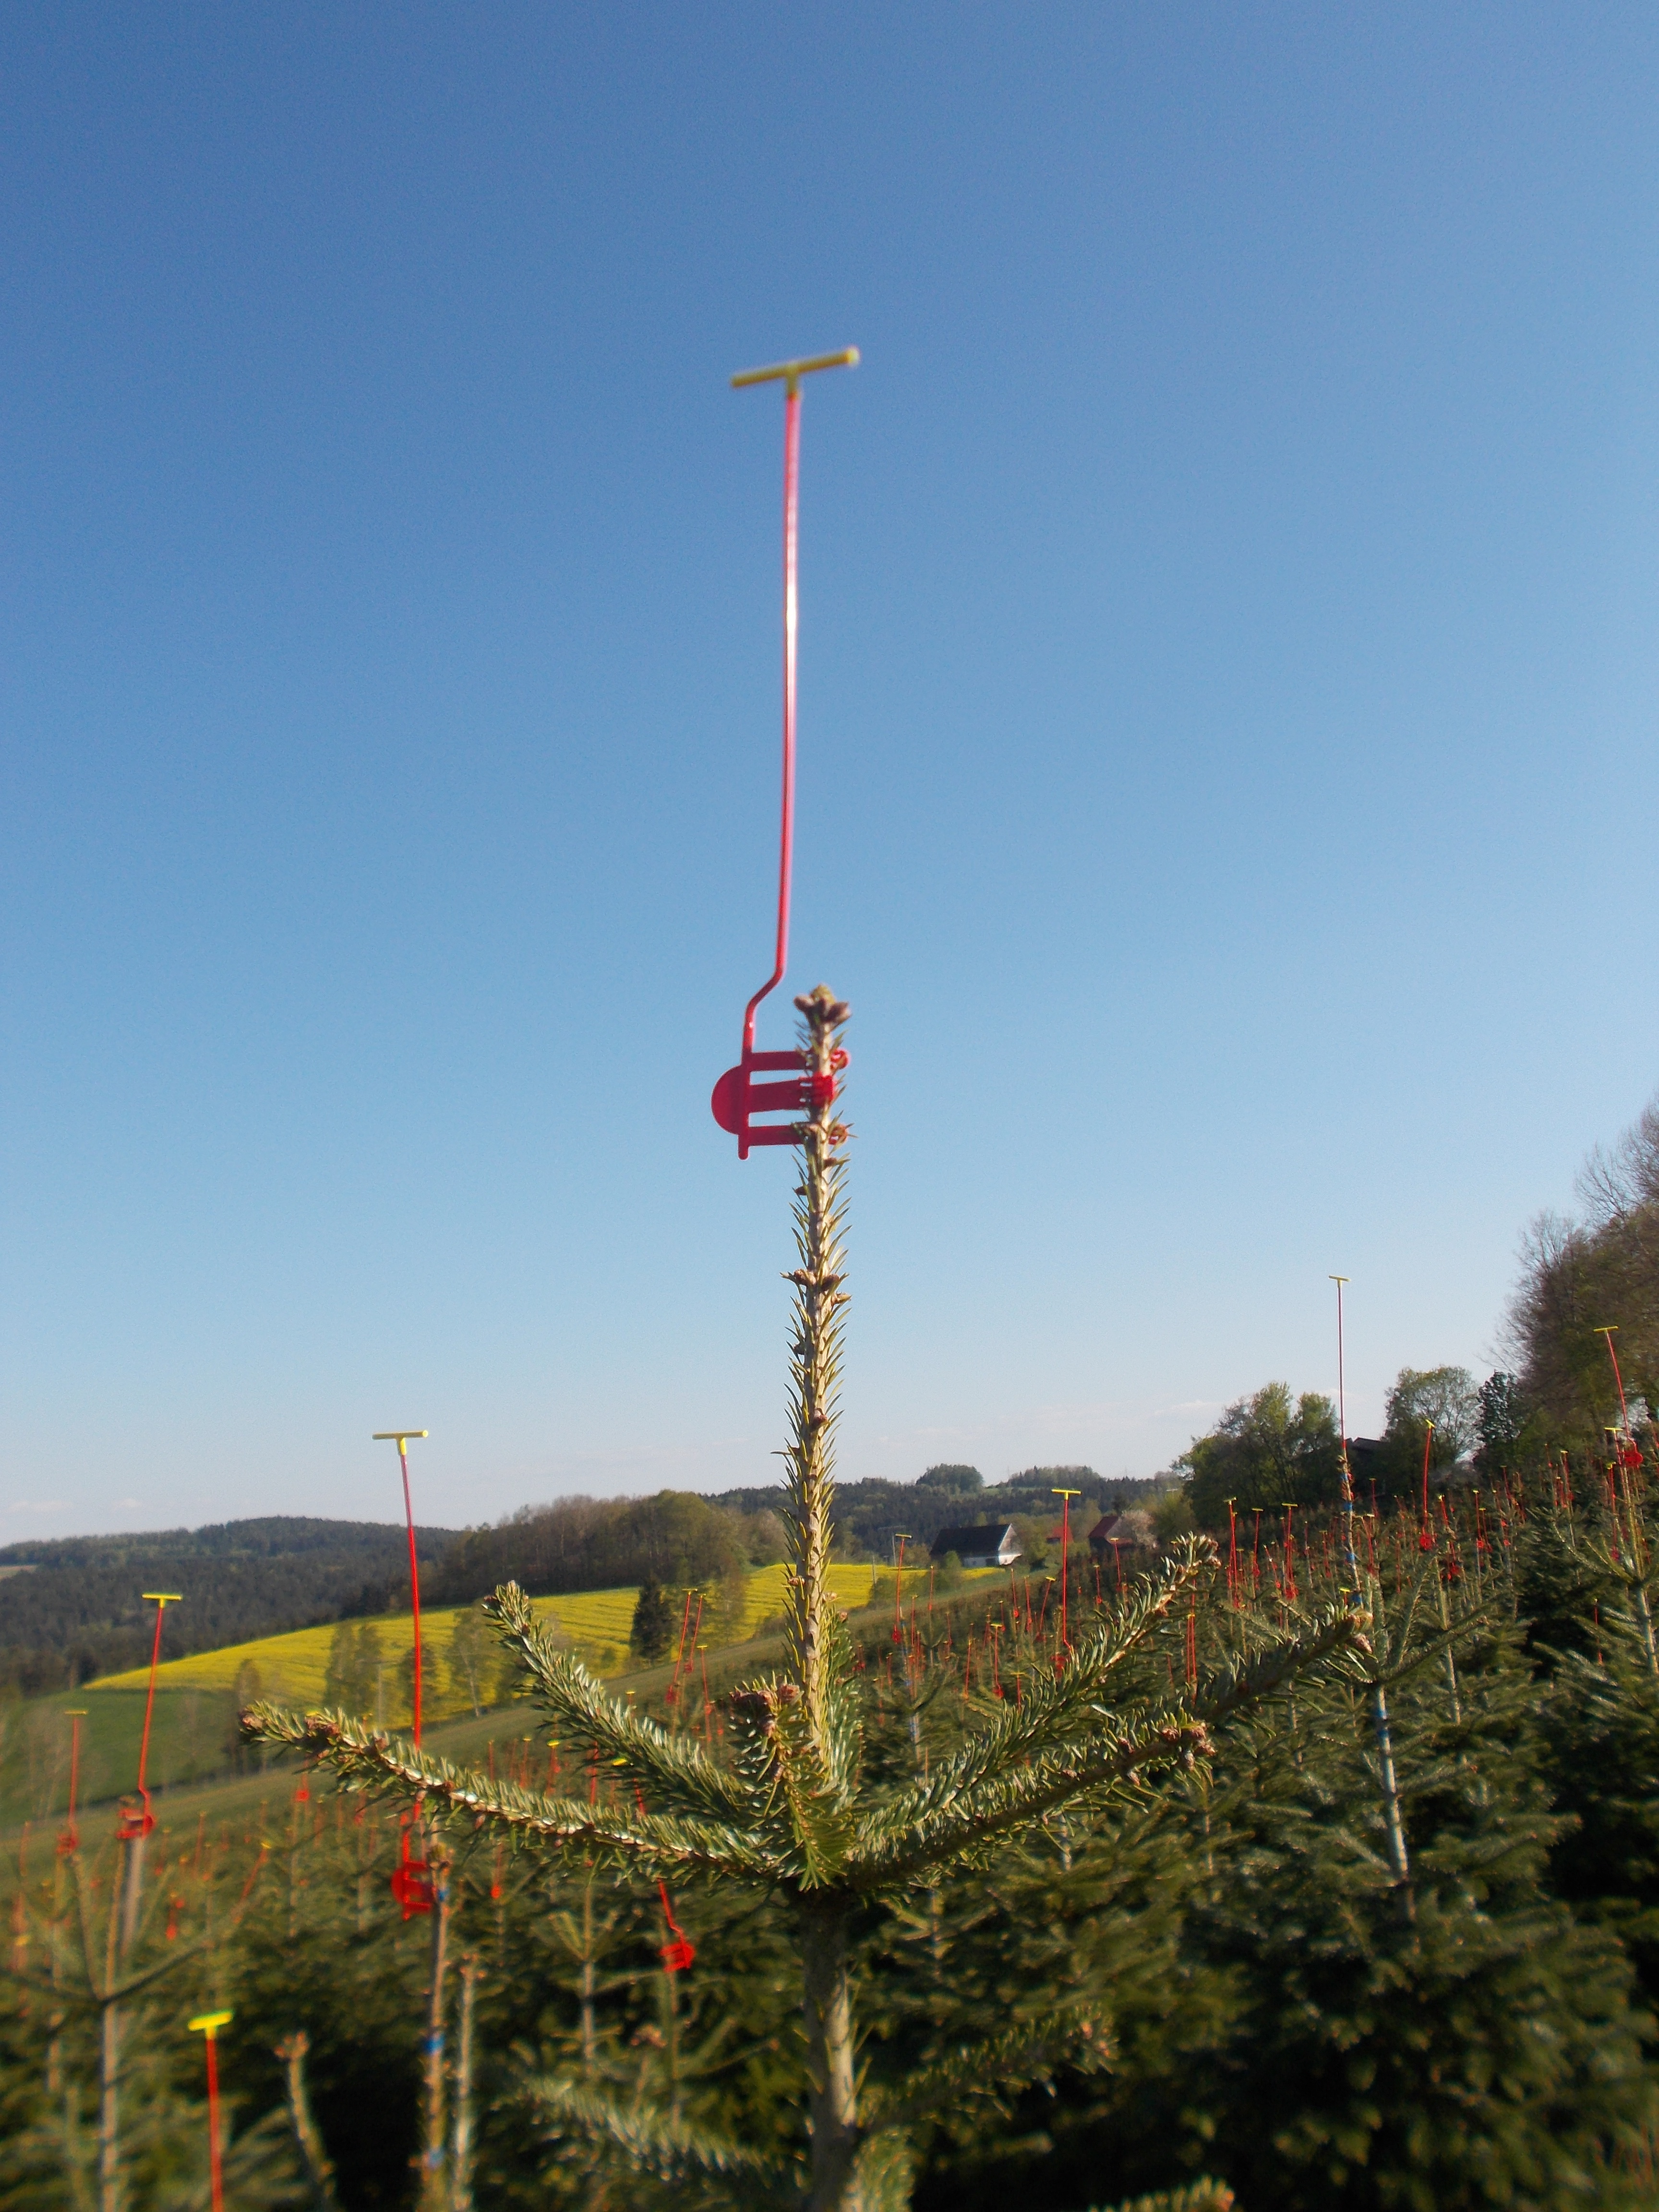
tree, wind, pole, tower, street light, lighting